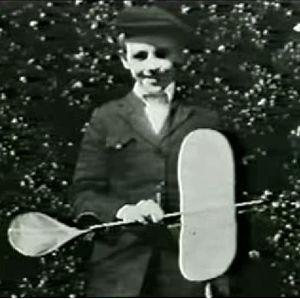
Jeppesen est une entreprise américaine fondée en 1934, maintenant filiale de Boeing, spécialisée dans les cartes, données et systèmes de navigation aéronautiques dont le siège social est situé à Englewood dans la banlieue de Denver aux États-Unis.